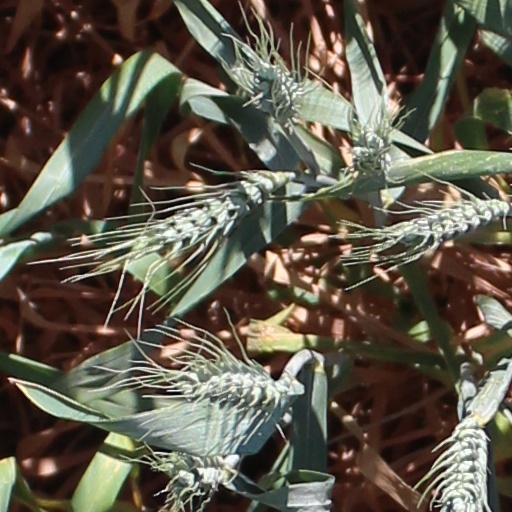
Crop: wheat